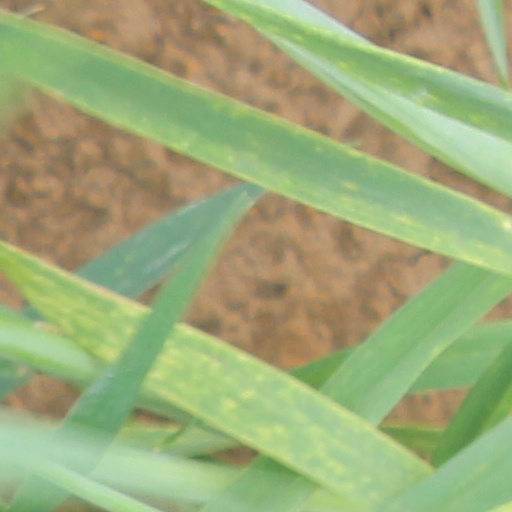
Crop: wheat